Borima Bay

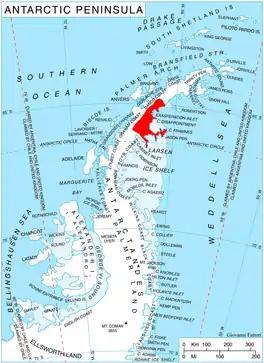
Location of Oscar II Coast on Antarctic Peninsula.

Borima Bay is the 6.5 km wide cove indenting for 8 km Oscar II Coast in Graham Land, Antarctica south of Diralo Point and north of Caution Point. It is part of Exasperation Inlet, Weddell Sea formed as a result of the disintegration of Larsen Ice Shelf in the area in 2002 and the subsequent retreat of Jorum Glacier and Minzuhar Glacier.